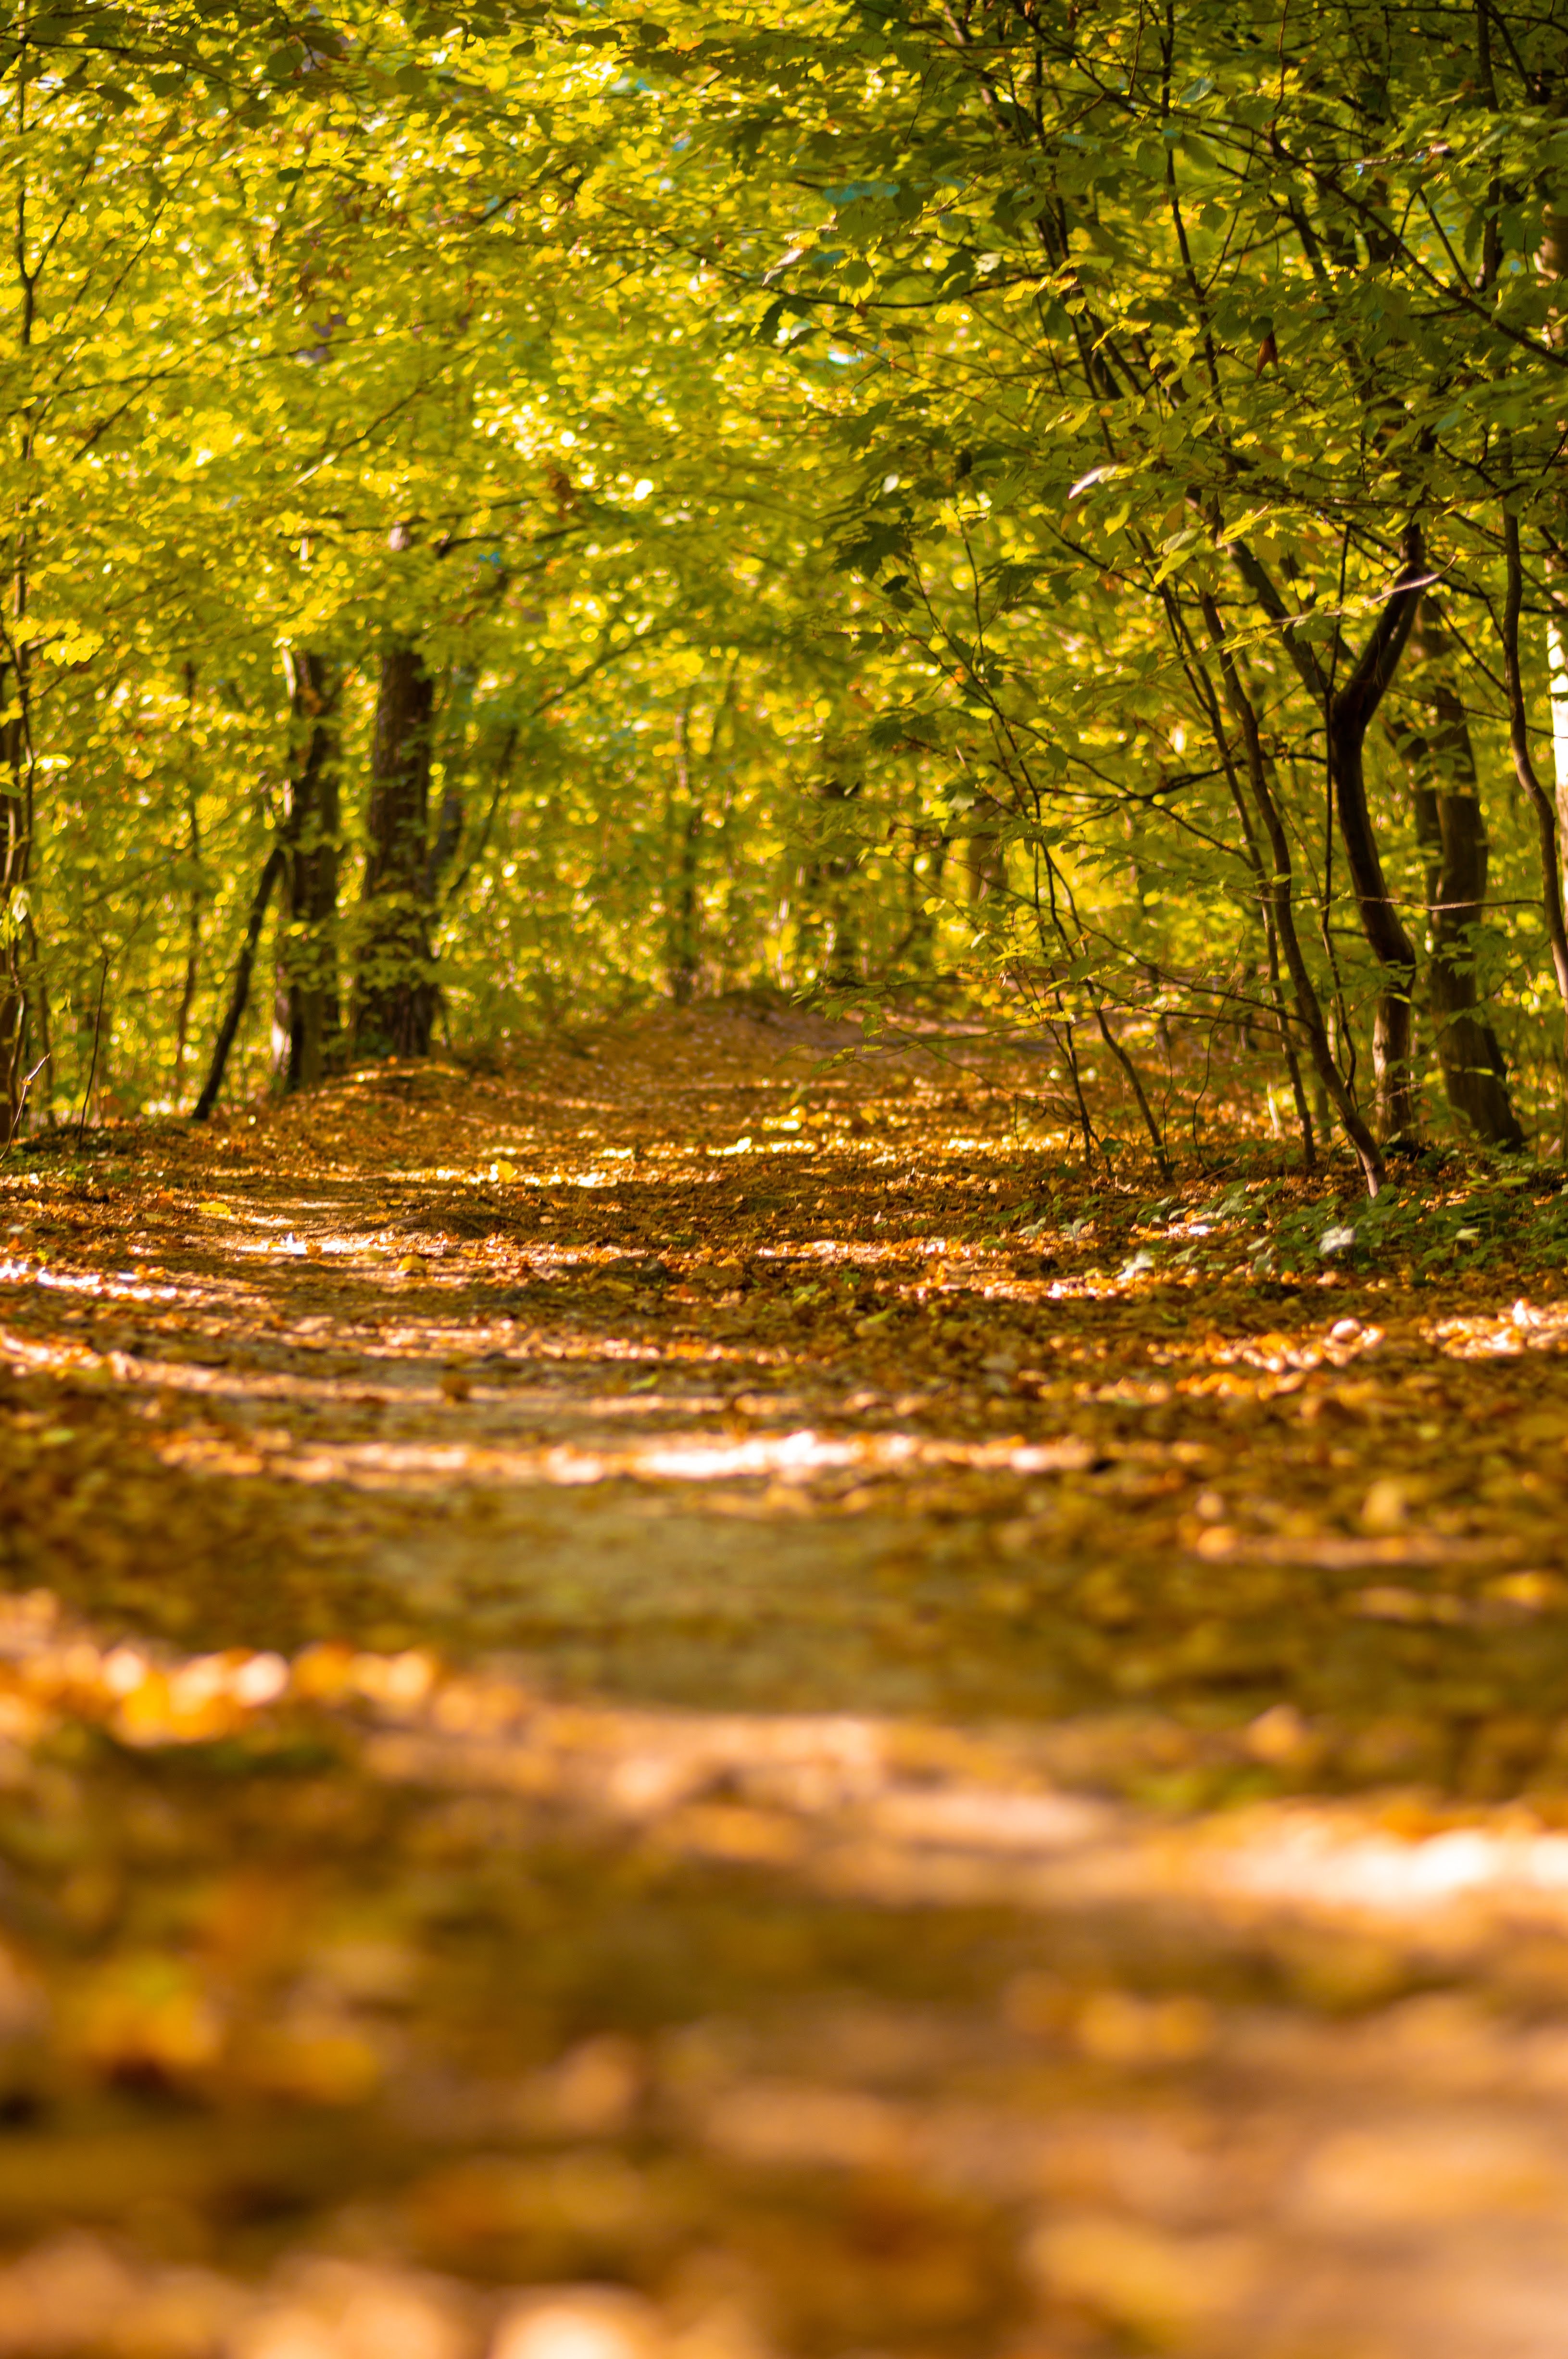
nature, woodland, leaf, yellow, autumn, tree, path, deciduous, forest, woody plant, grove, temperate broadleaf and mixed forest, maidenhair tree, sunlight, branch, grass, trunk, biome, landscape, old growth forest, sky, temperate coniferous forest, state park, spring, computer wallpaper, plant